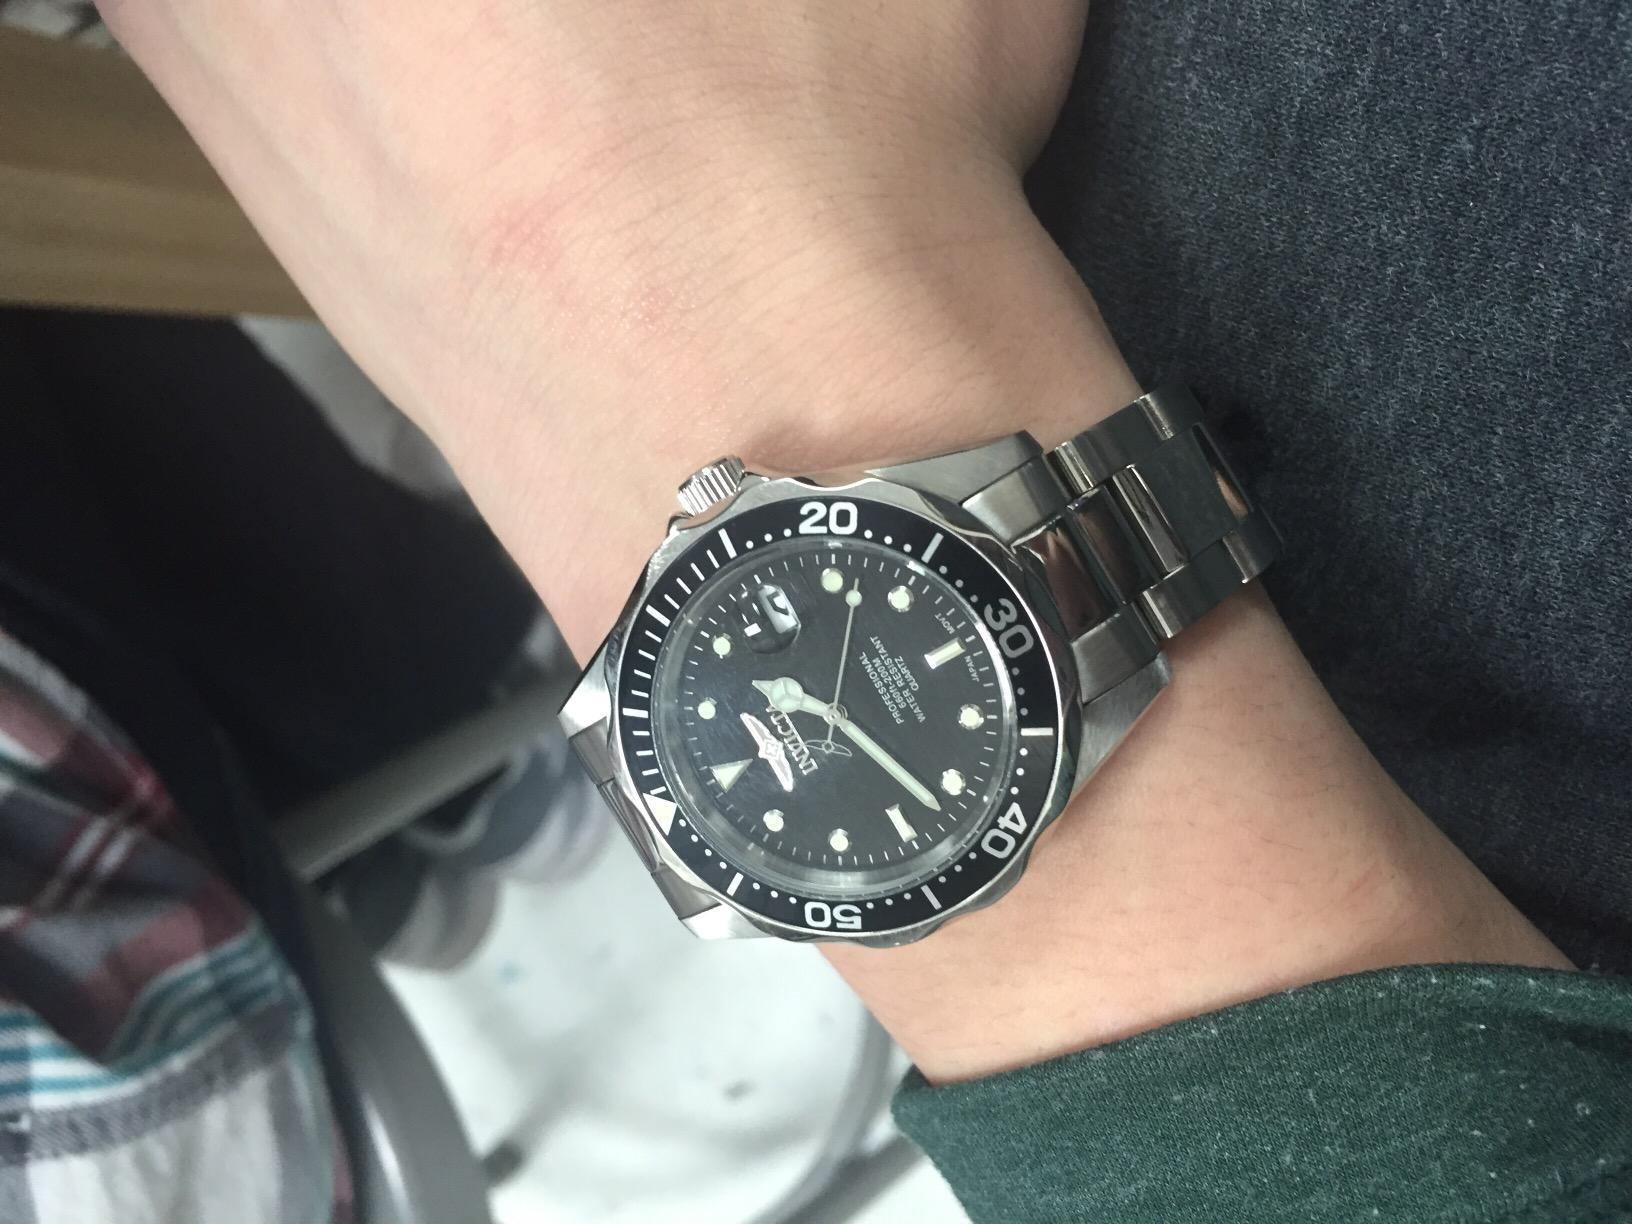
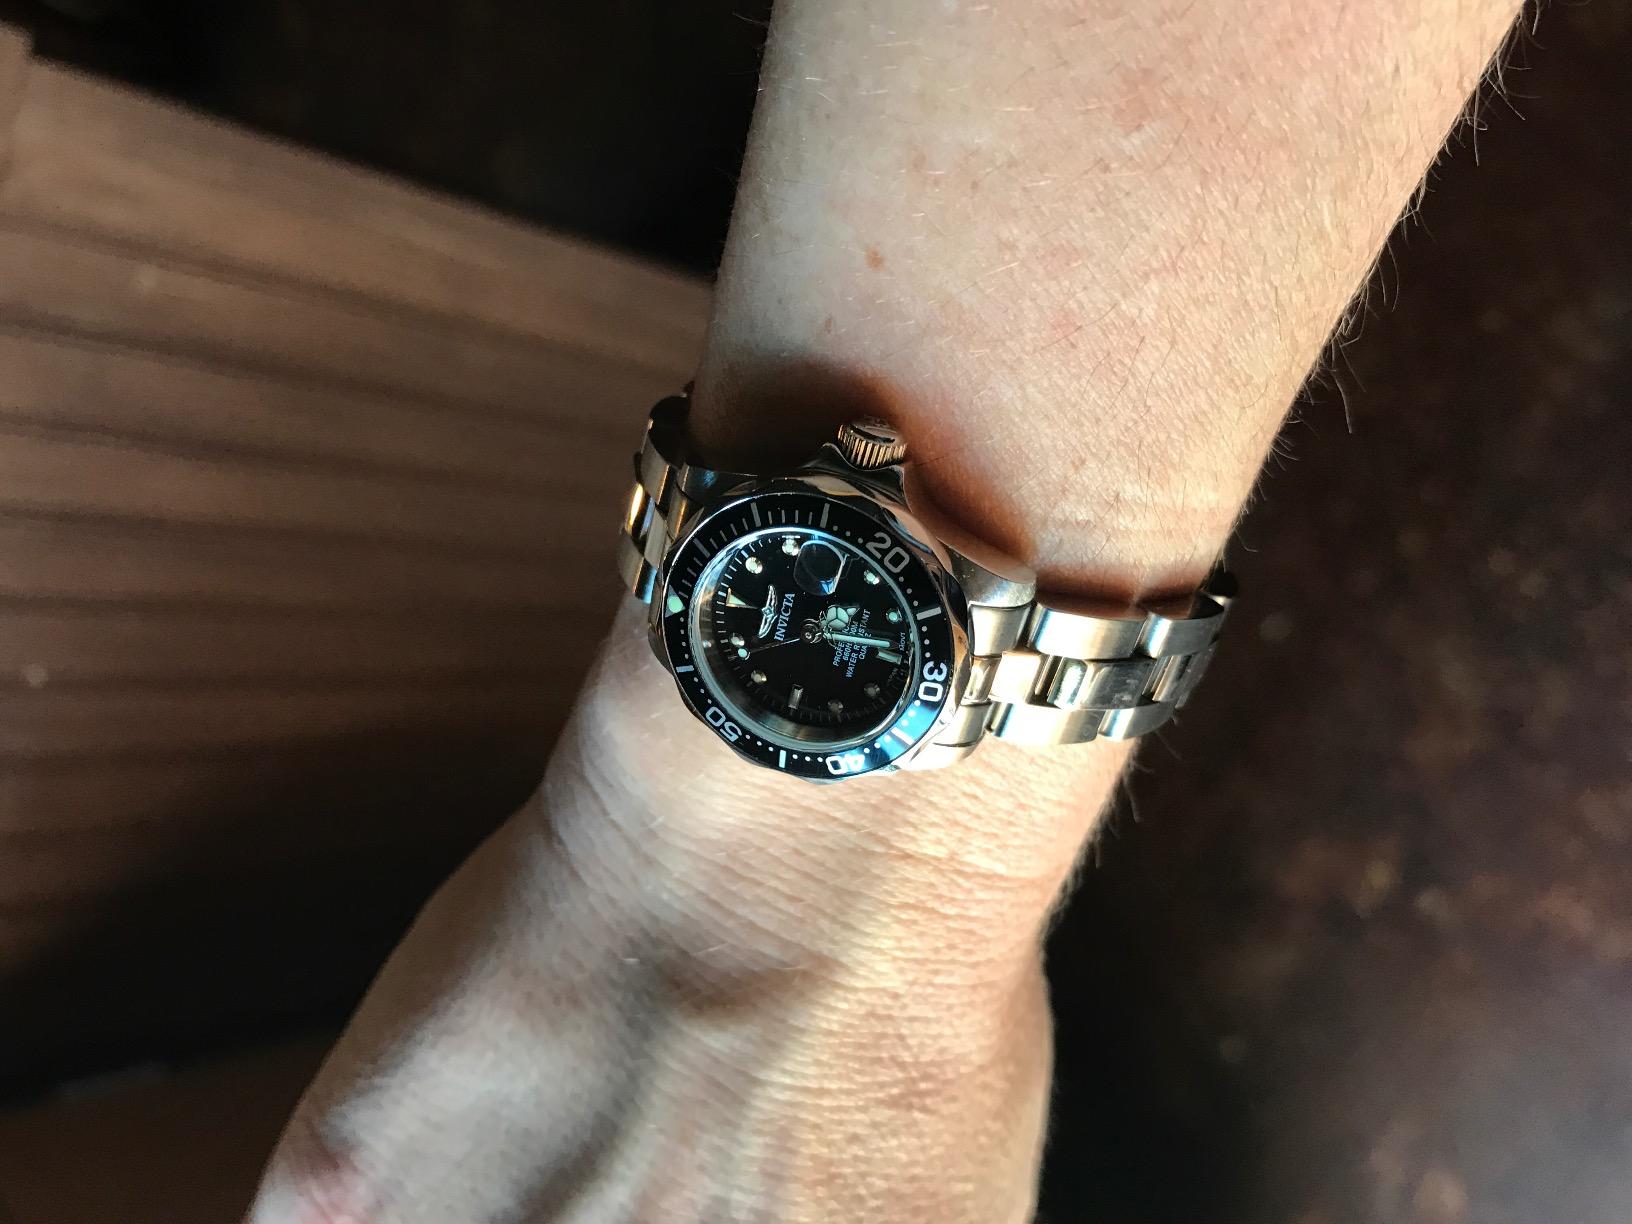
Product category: accessories_watch
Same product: yes